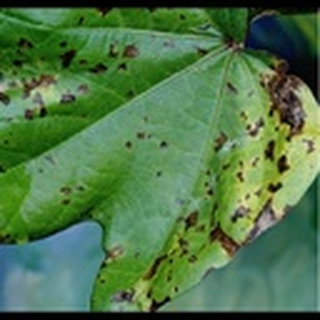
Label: cotton_bacterial_blight